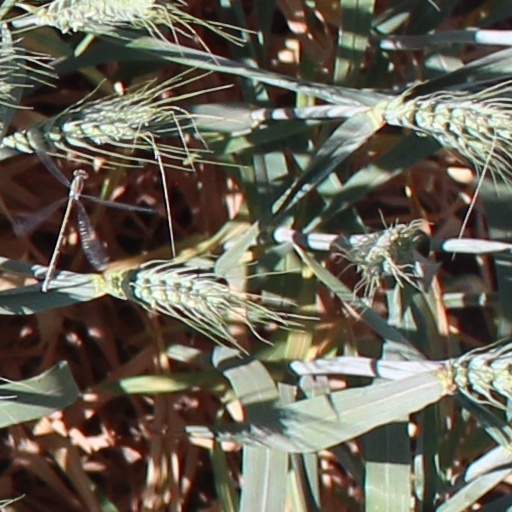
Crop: wheat